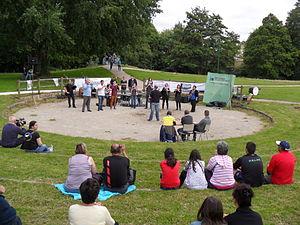
Bagad Penhars à la Fête de la Saint-Jean de 2013 au Moulin Vert Quimper (France
Le bagad Penhars est un bagad, ensemble traditionnel de musique bretonne, créé en 1985 par Jean-Yves Herlédan à Quimper.